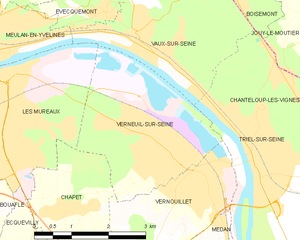
Carte des communes françaises Verneuil-sur-Seine